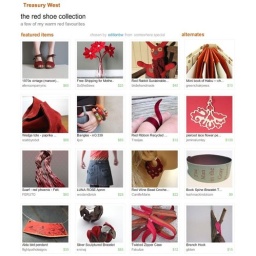
Etsy Treasury 04-05-2009, the red shoe collection by editionbw